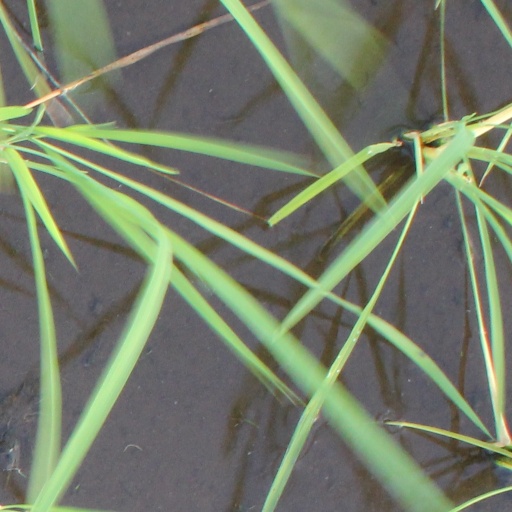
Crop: rice